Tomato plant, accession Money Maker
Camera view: vertical (180 deg); turntable rotation: 30 degrees
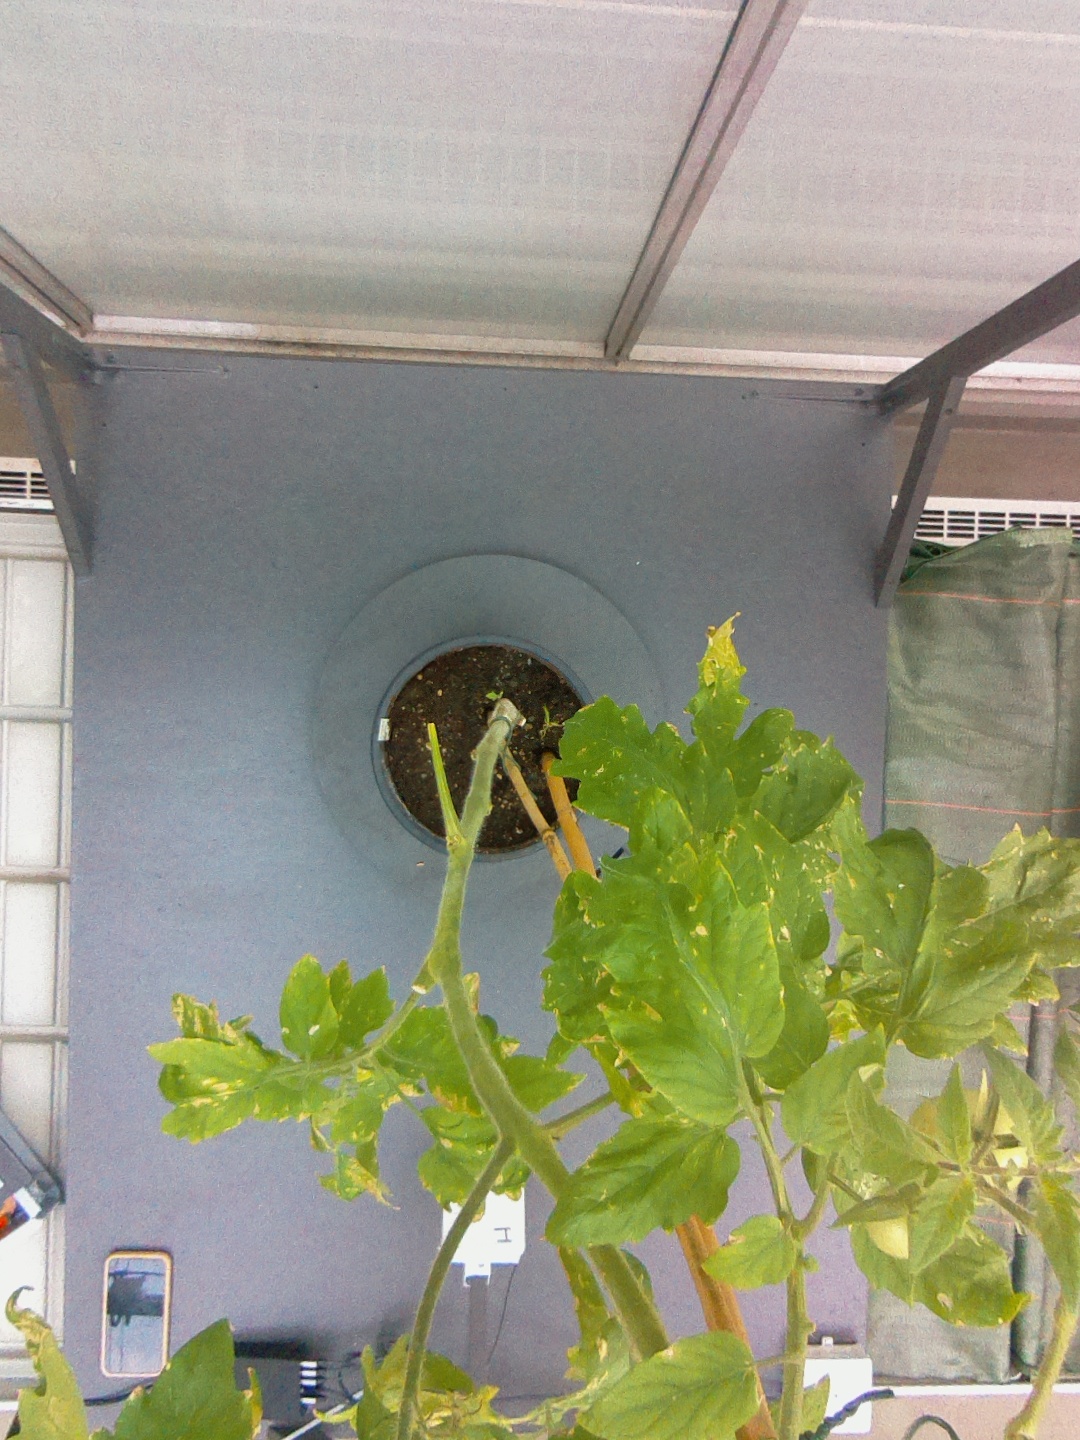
BBCH growth stage 83: 30%-40% of fruits show typical fully ripe color